Cercis siliquastrum

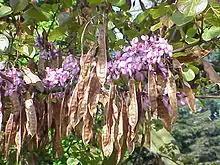
Flowers and pods

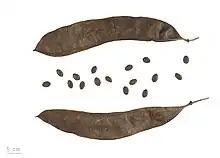
"Cercis siliquastrum" - MHNT

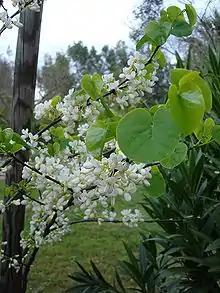
The cultivar 'Alba'

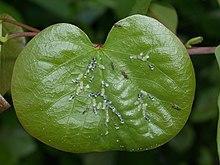
Psyllids ("Cacopsylla pulchella") on a leaf

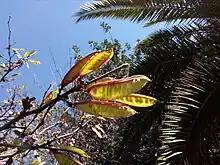
The pods are first green and then turn brown-red.

The flowers are pollinated by bees, which are attracted by nectar. Pollen from the protruding stamens is deposited on the bee's body and carried to another flower's stigma.